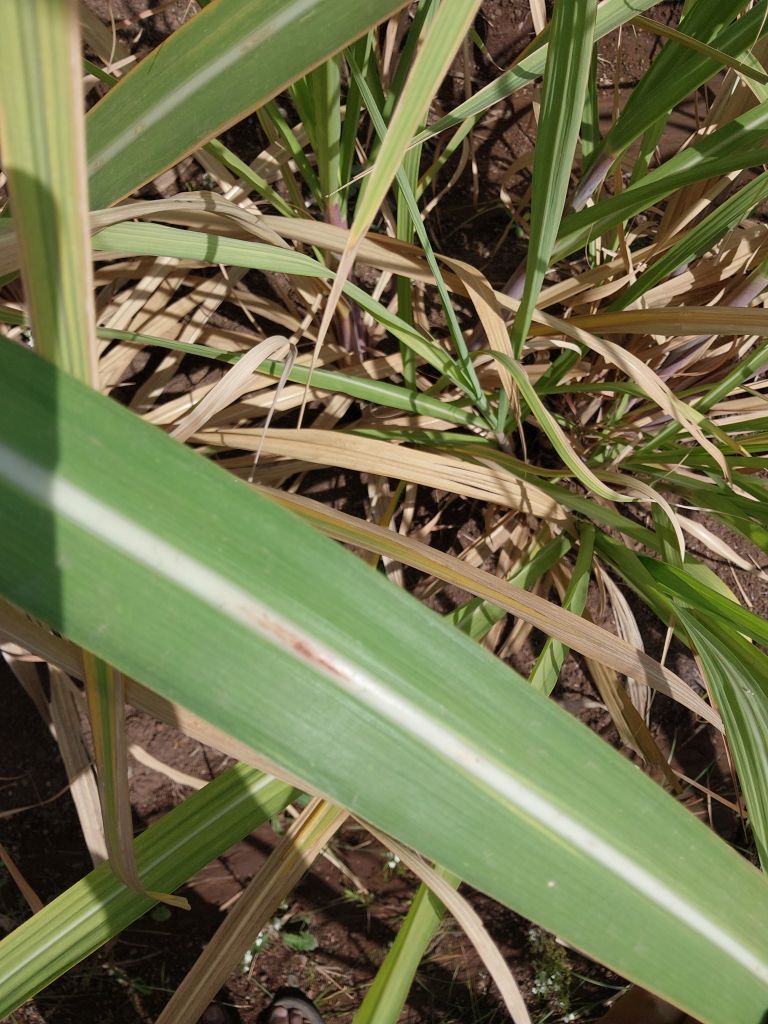
Label: Brown Spot